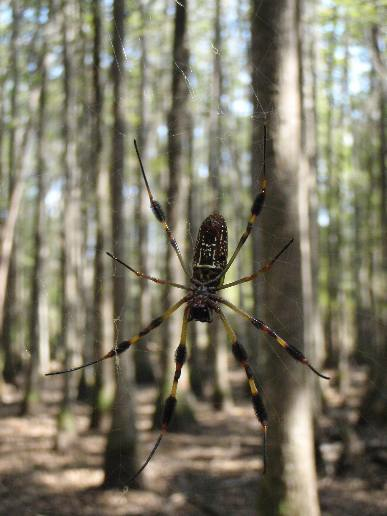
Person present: No